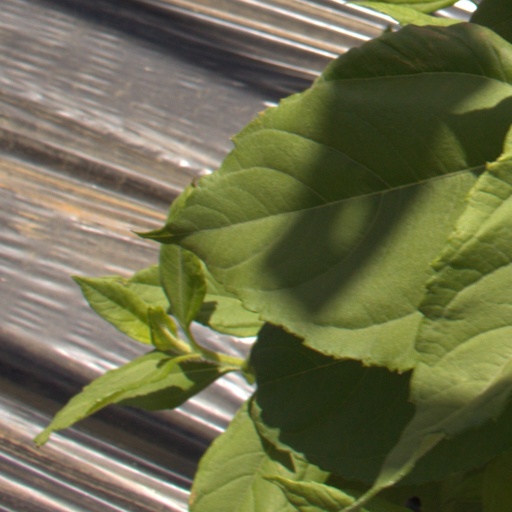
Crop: Jerusalem artichoke